Alberto Santos-Dumont

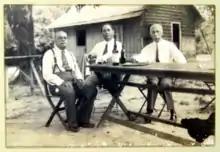
Last photo of Santos-Dumont (right), next to Jorge Dumont and João Fonseca

Santos-Dumont now devoted himself to the study of astronomy, residing in Trouville, near the sea. For this he used several observation devices, with which his neighbours thought he was spying for the Germans. He was arrested on this charge. After the incident was cleared up, the French government apologised. This made him feel depressed, considering that he had offered his help to the military, and he destroyed all his aeronautical documents.